Kennesaw Mountain National Battlefield Park

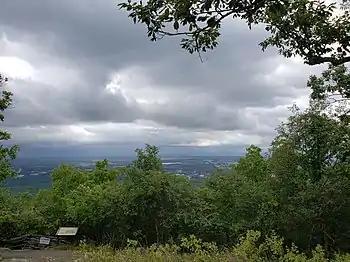
Summit of Kennesaw Mountain, summer afternoon thunderstorms approaching

The Battle of Kennesaw Mountain, fought here between Generals William Tecumseh Sherman of the Union army and Joseph E. Johnston of the Confederate army, took place between June 18, 1864, and July 2, 1864. Sherman's army consisted of 100,000 men, 254 cannons and 35,000 horses, while Johnston's army had only 50,000 men and 187 cannons. Johnston had successfully contrived to block Sherman's advance with another defensive position, and this time Sherman tried a direct frontal assault. Much of the battle took place not on Kennesaw Mountain itself, but on a spur of Little Kennesaw Mountain known now as Pigeon Hill, and the area to its south around Cheatham Hill. A total of 5,350 soldiers died during the battle, which was deemed a Confederate victory, but Johnston's army nonetheless retired.